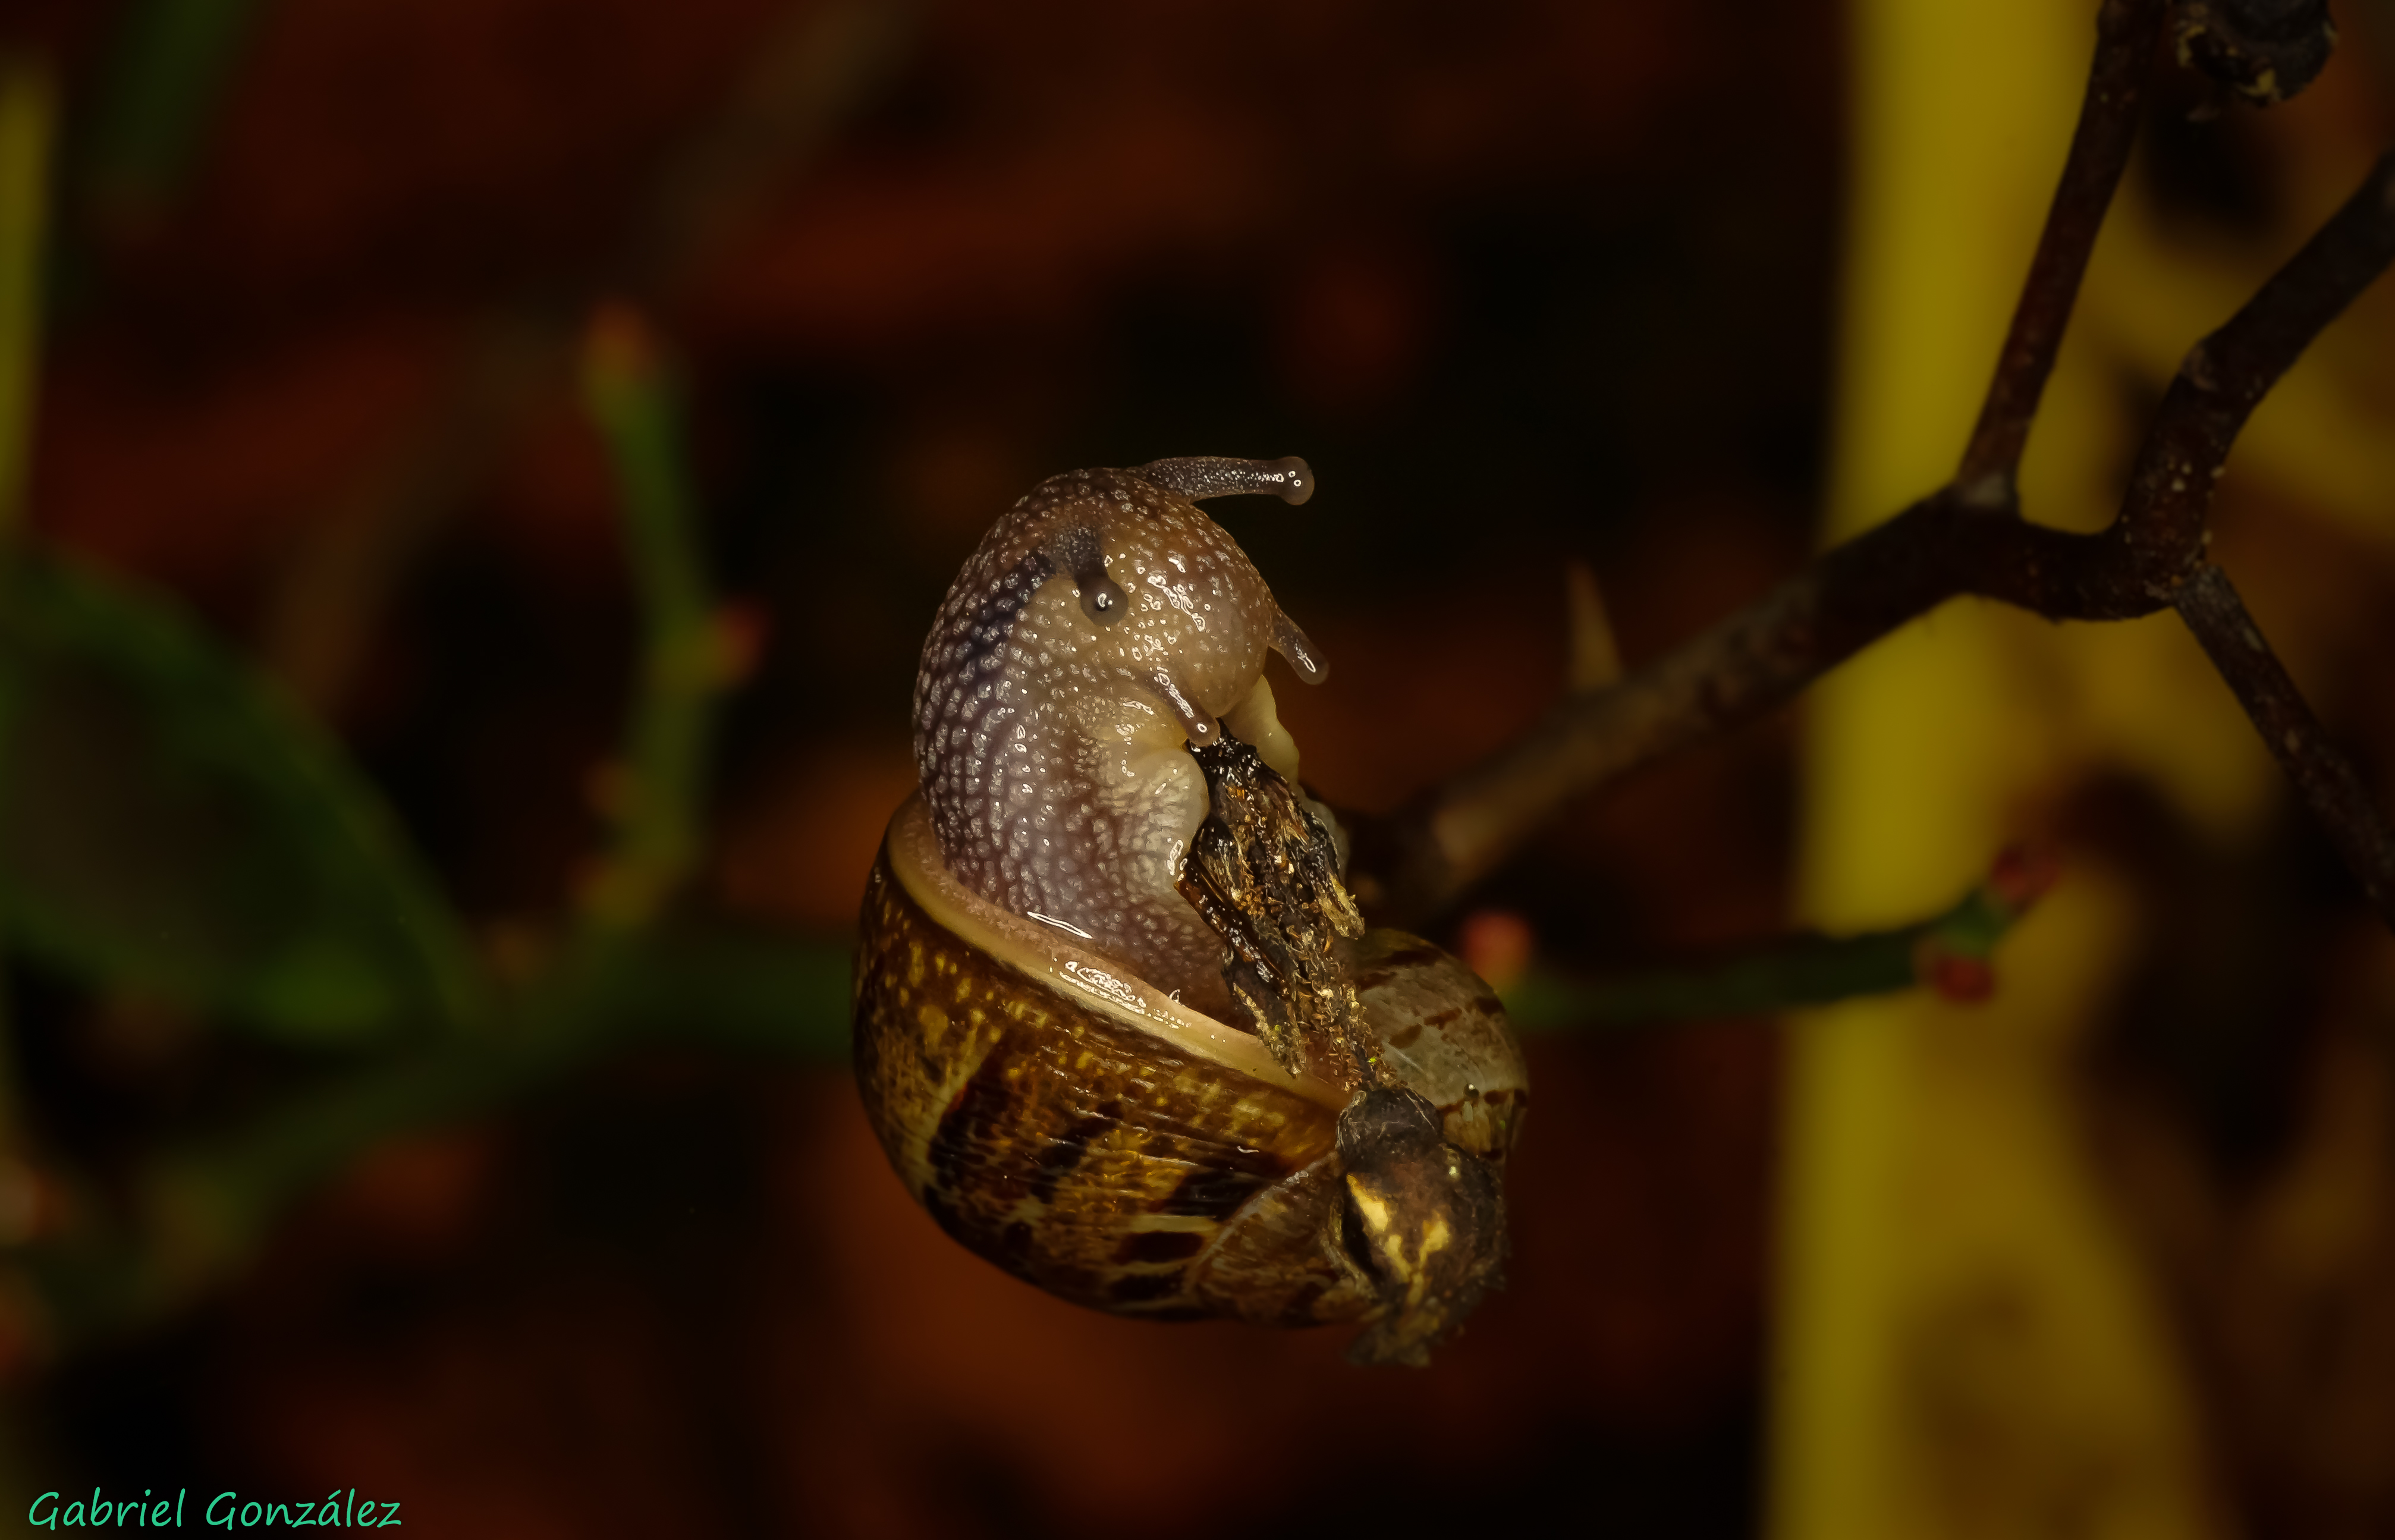
nature, photography, photo, wildlife, insect, fauna, invertebrate, close up, a77, g, xovesphoto, gphoto, gabrielcorua, xelodegalicia, macro photography, true bugs